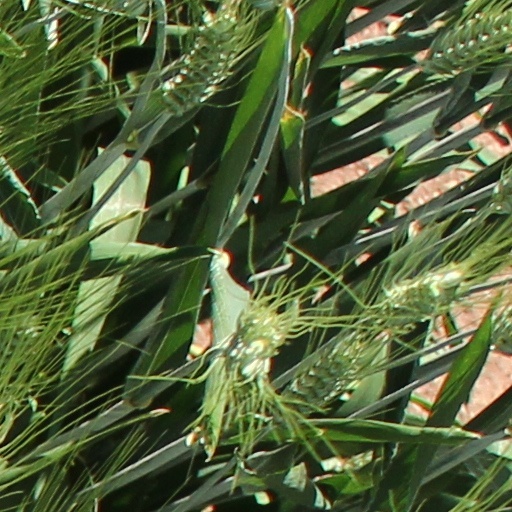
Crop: wheat